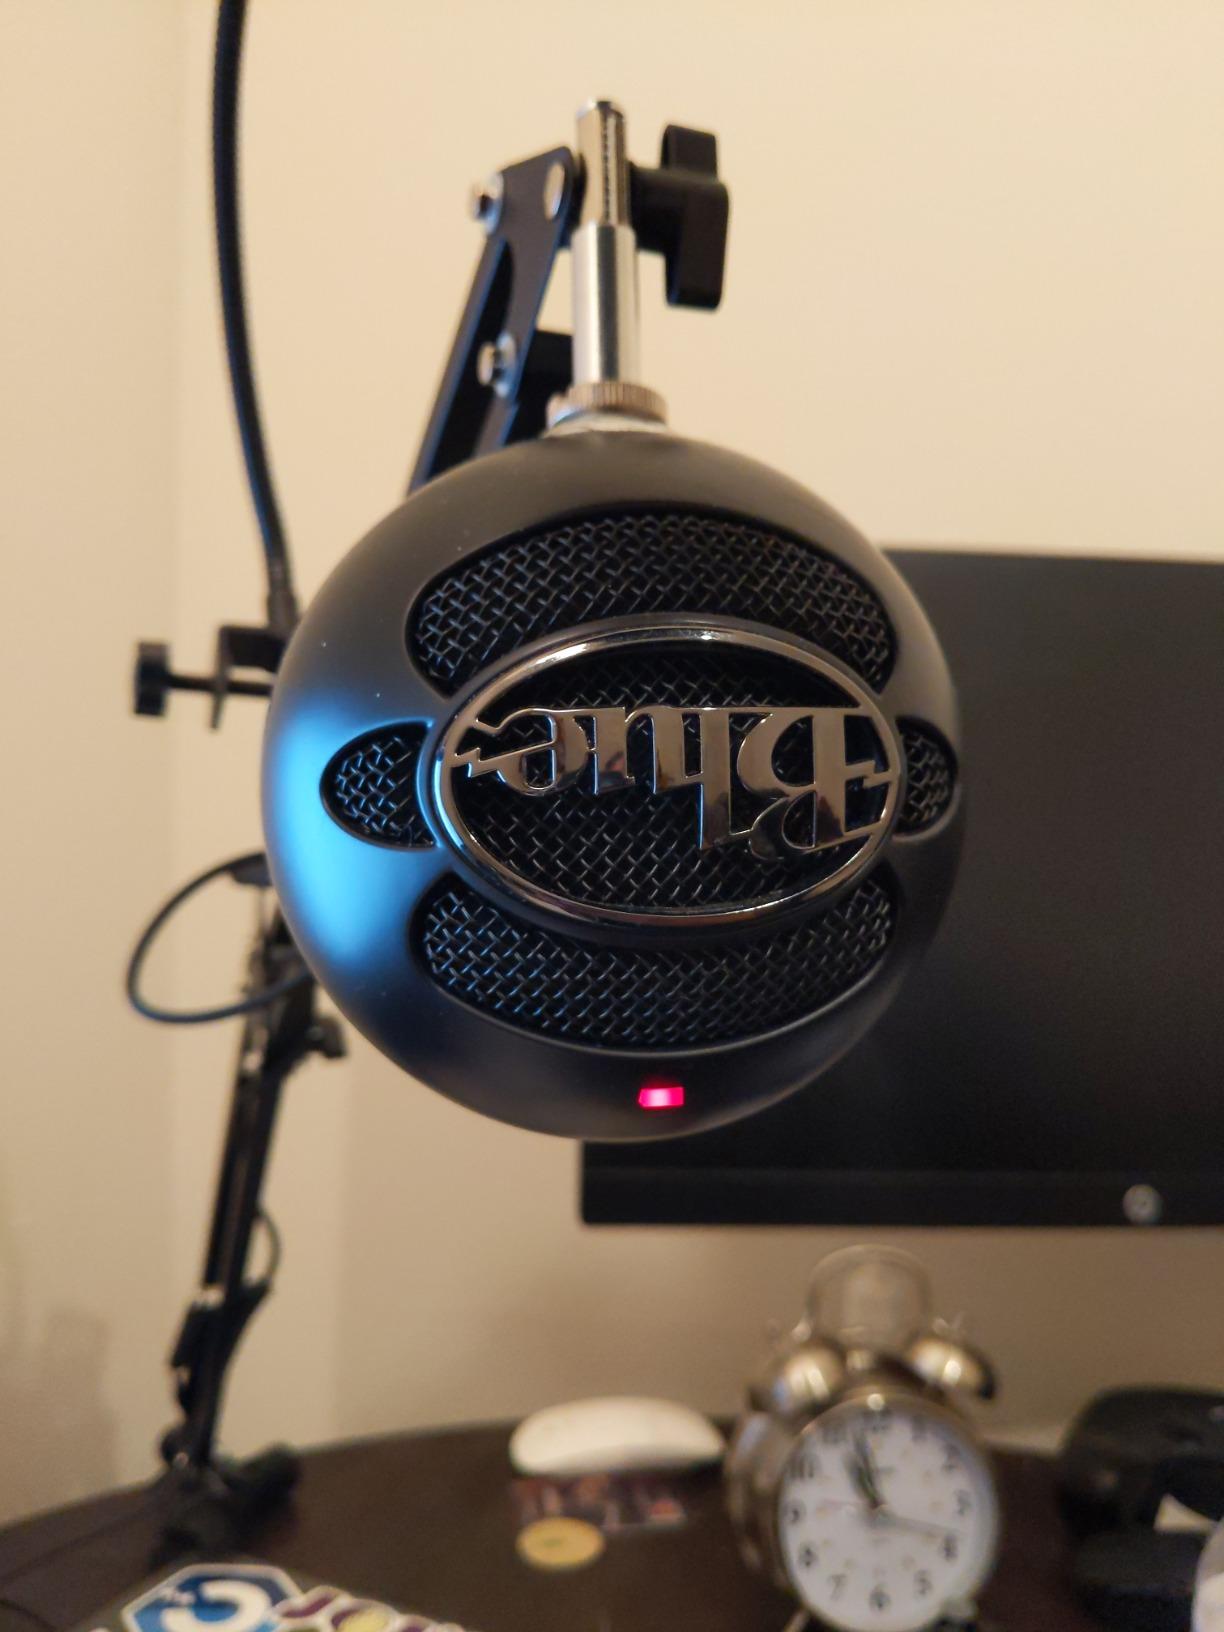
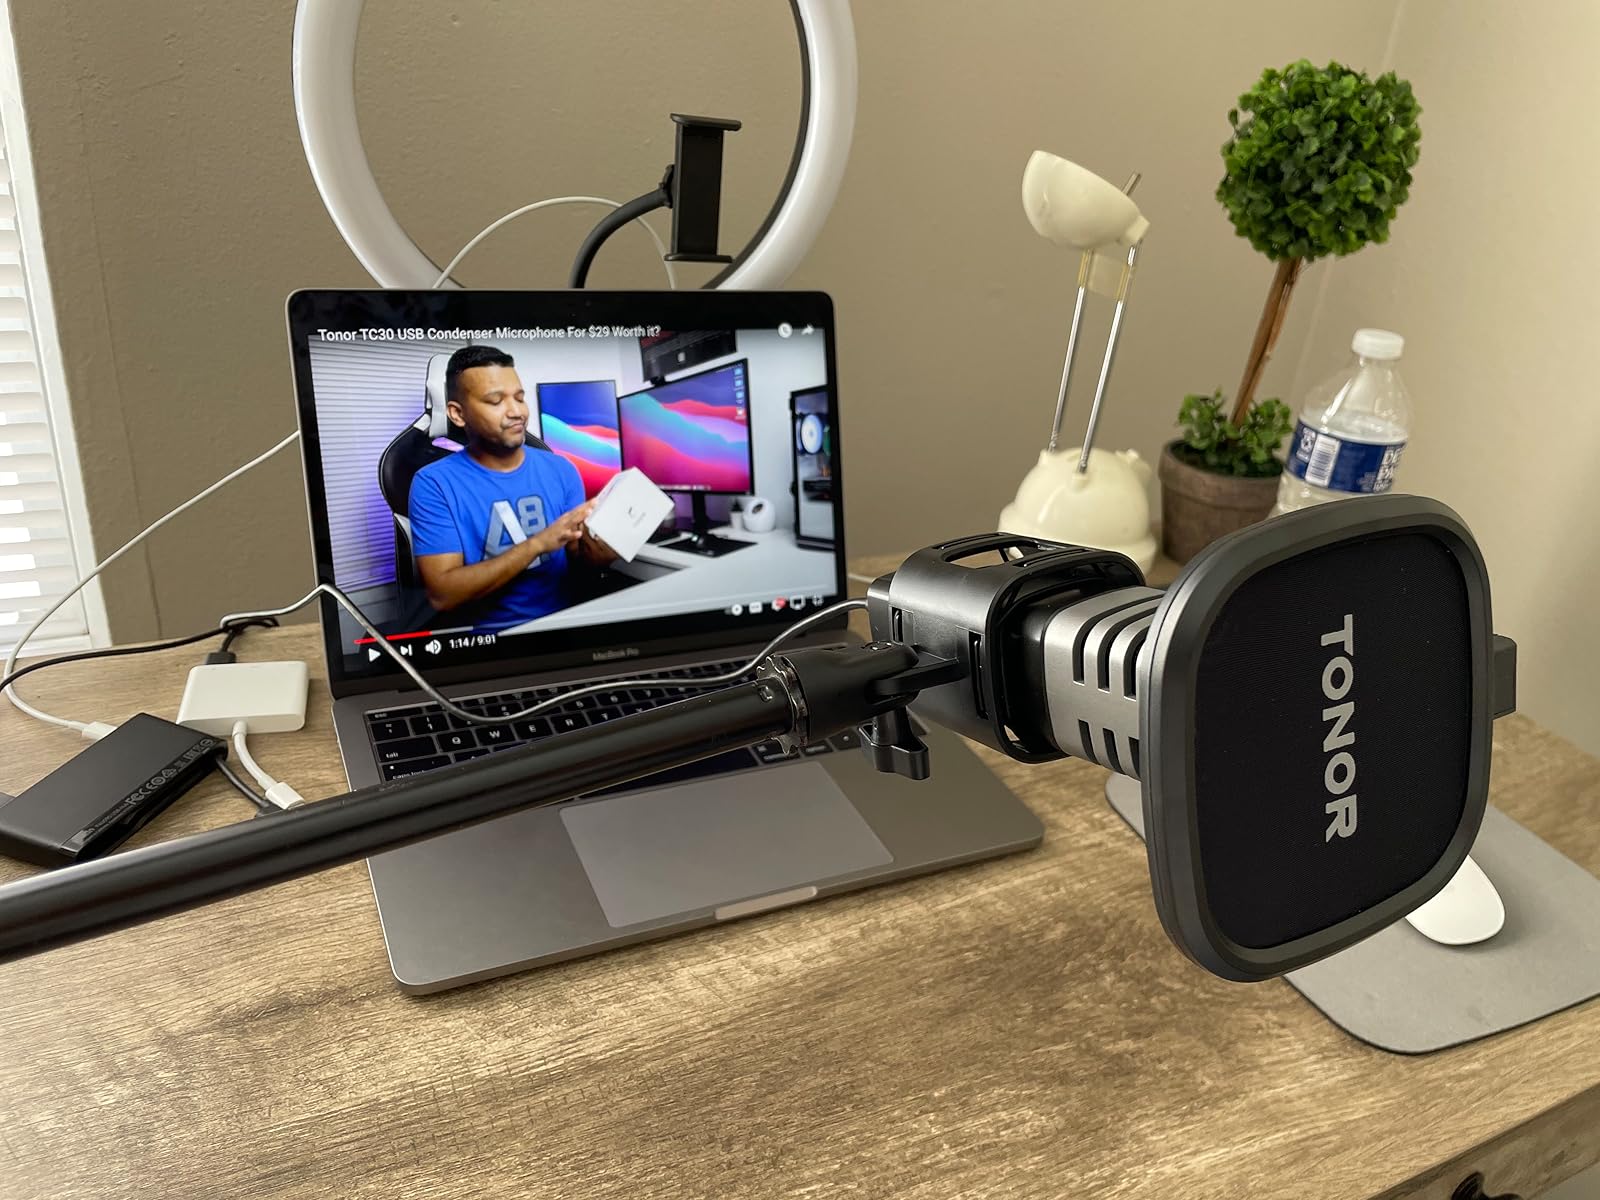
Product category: microphone
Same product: no